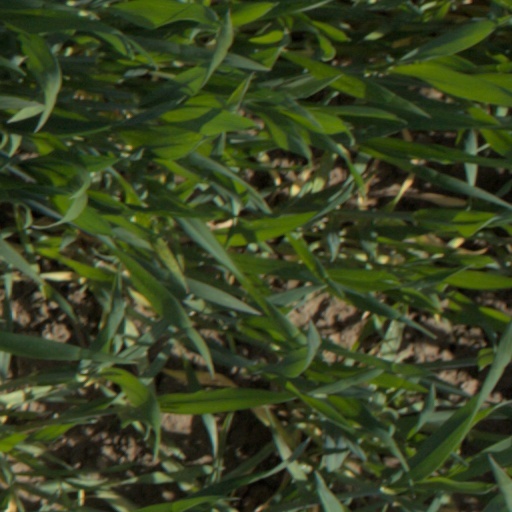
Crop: wheat